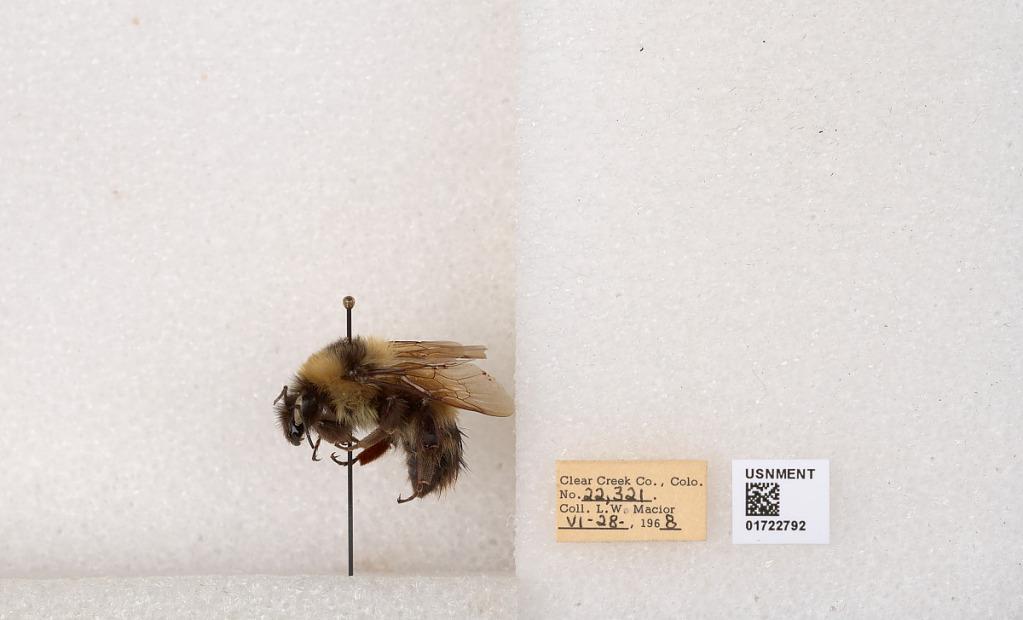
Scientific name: Bombus kirbyellus
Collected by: L. Macior
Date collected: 1968-6-28
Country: United States
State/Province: Colorado
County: Clear Creek
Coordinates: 39.6891, -105.644